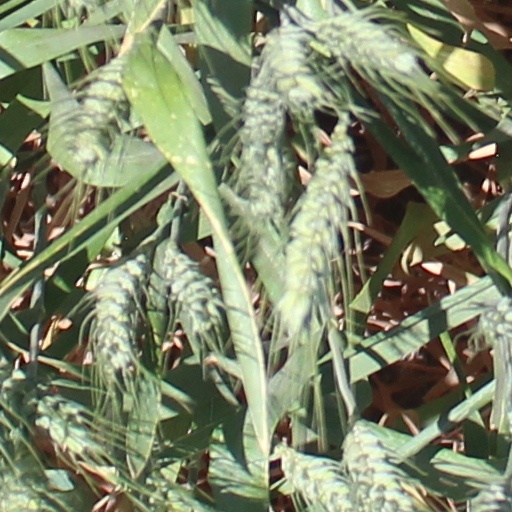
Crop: wheat